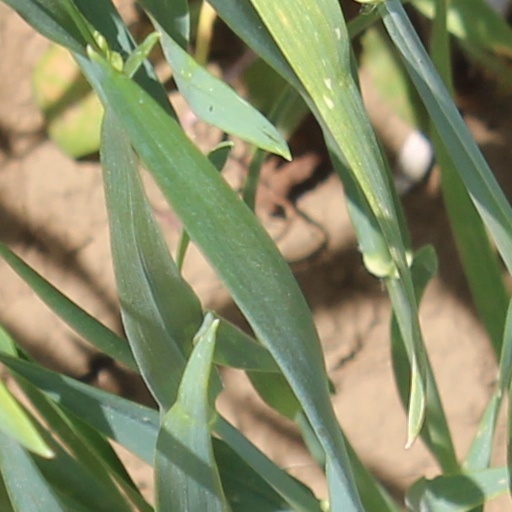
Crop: wheat